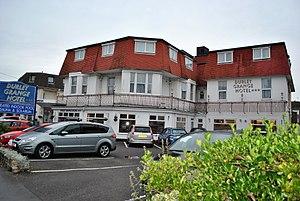
Radclyffe Hall, née Marguerite Radclyffe-Hall le 12 août 1880 à Bournemouth, dans le comté du Dorset, et morte le 7 octobre 1943 à Londres, est une poétesse et romancière britannique, auteur de huit romans, dont le roman Le Puits de solitude révolutionnaire dans la littérature lesbienne.